Lindisfarne National Nature Reserve

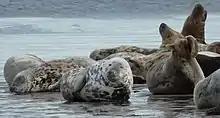
Grey seals

Grey seals are commonly found in the waters and on the rocks around the isle of Lindisfarne, and common seals are also occasionally seen.